Catald

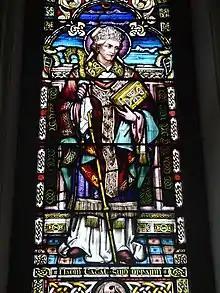
Stained glass of Cathal, Ireland

Cataldus was born in Munster and became the disciple and successor of Carthage in the famous School of Lismore, County Waterford. He is believed to have been consecrated a bishop in Ireland. His apparent desire for a life of solitude saw him venture off to Jerusalem on a pilgrimage.